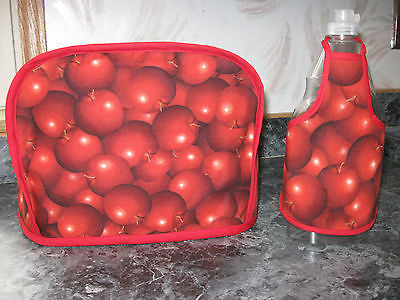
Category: toaster